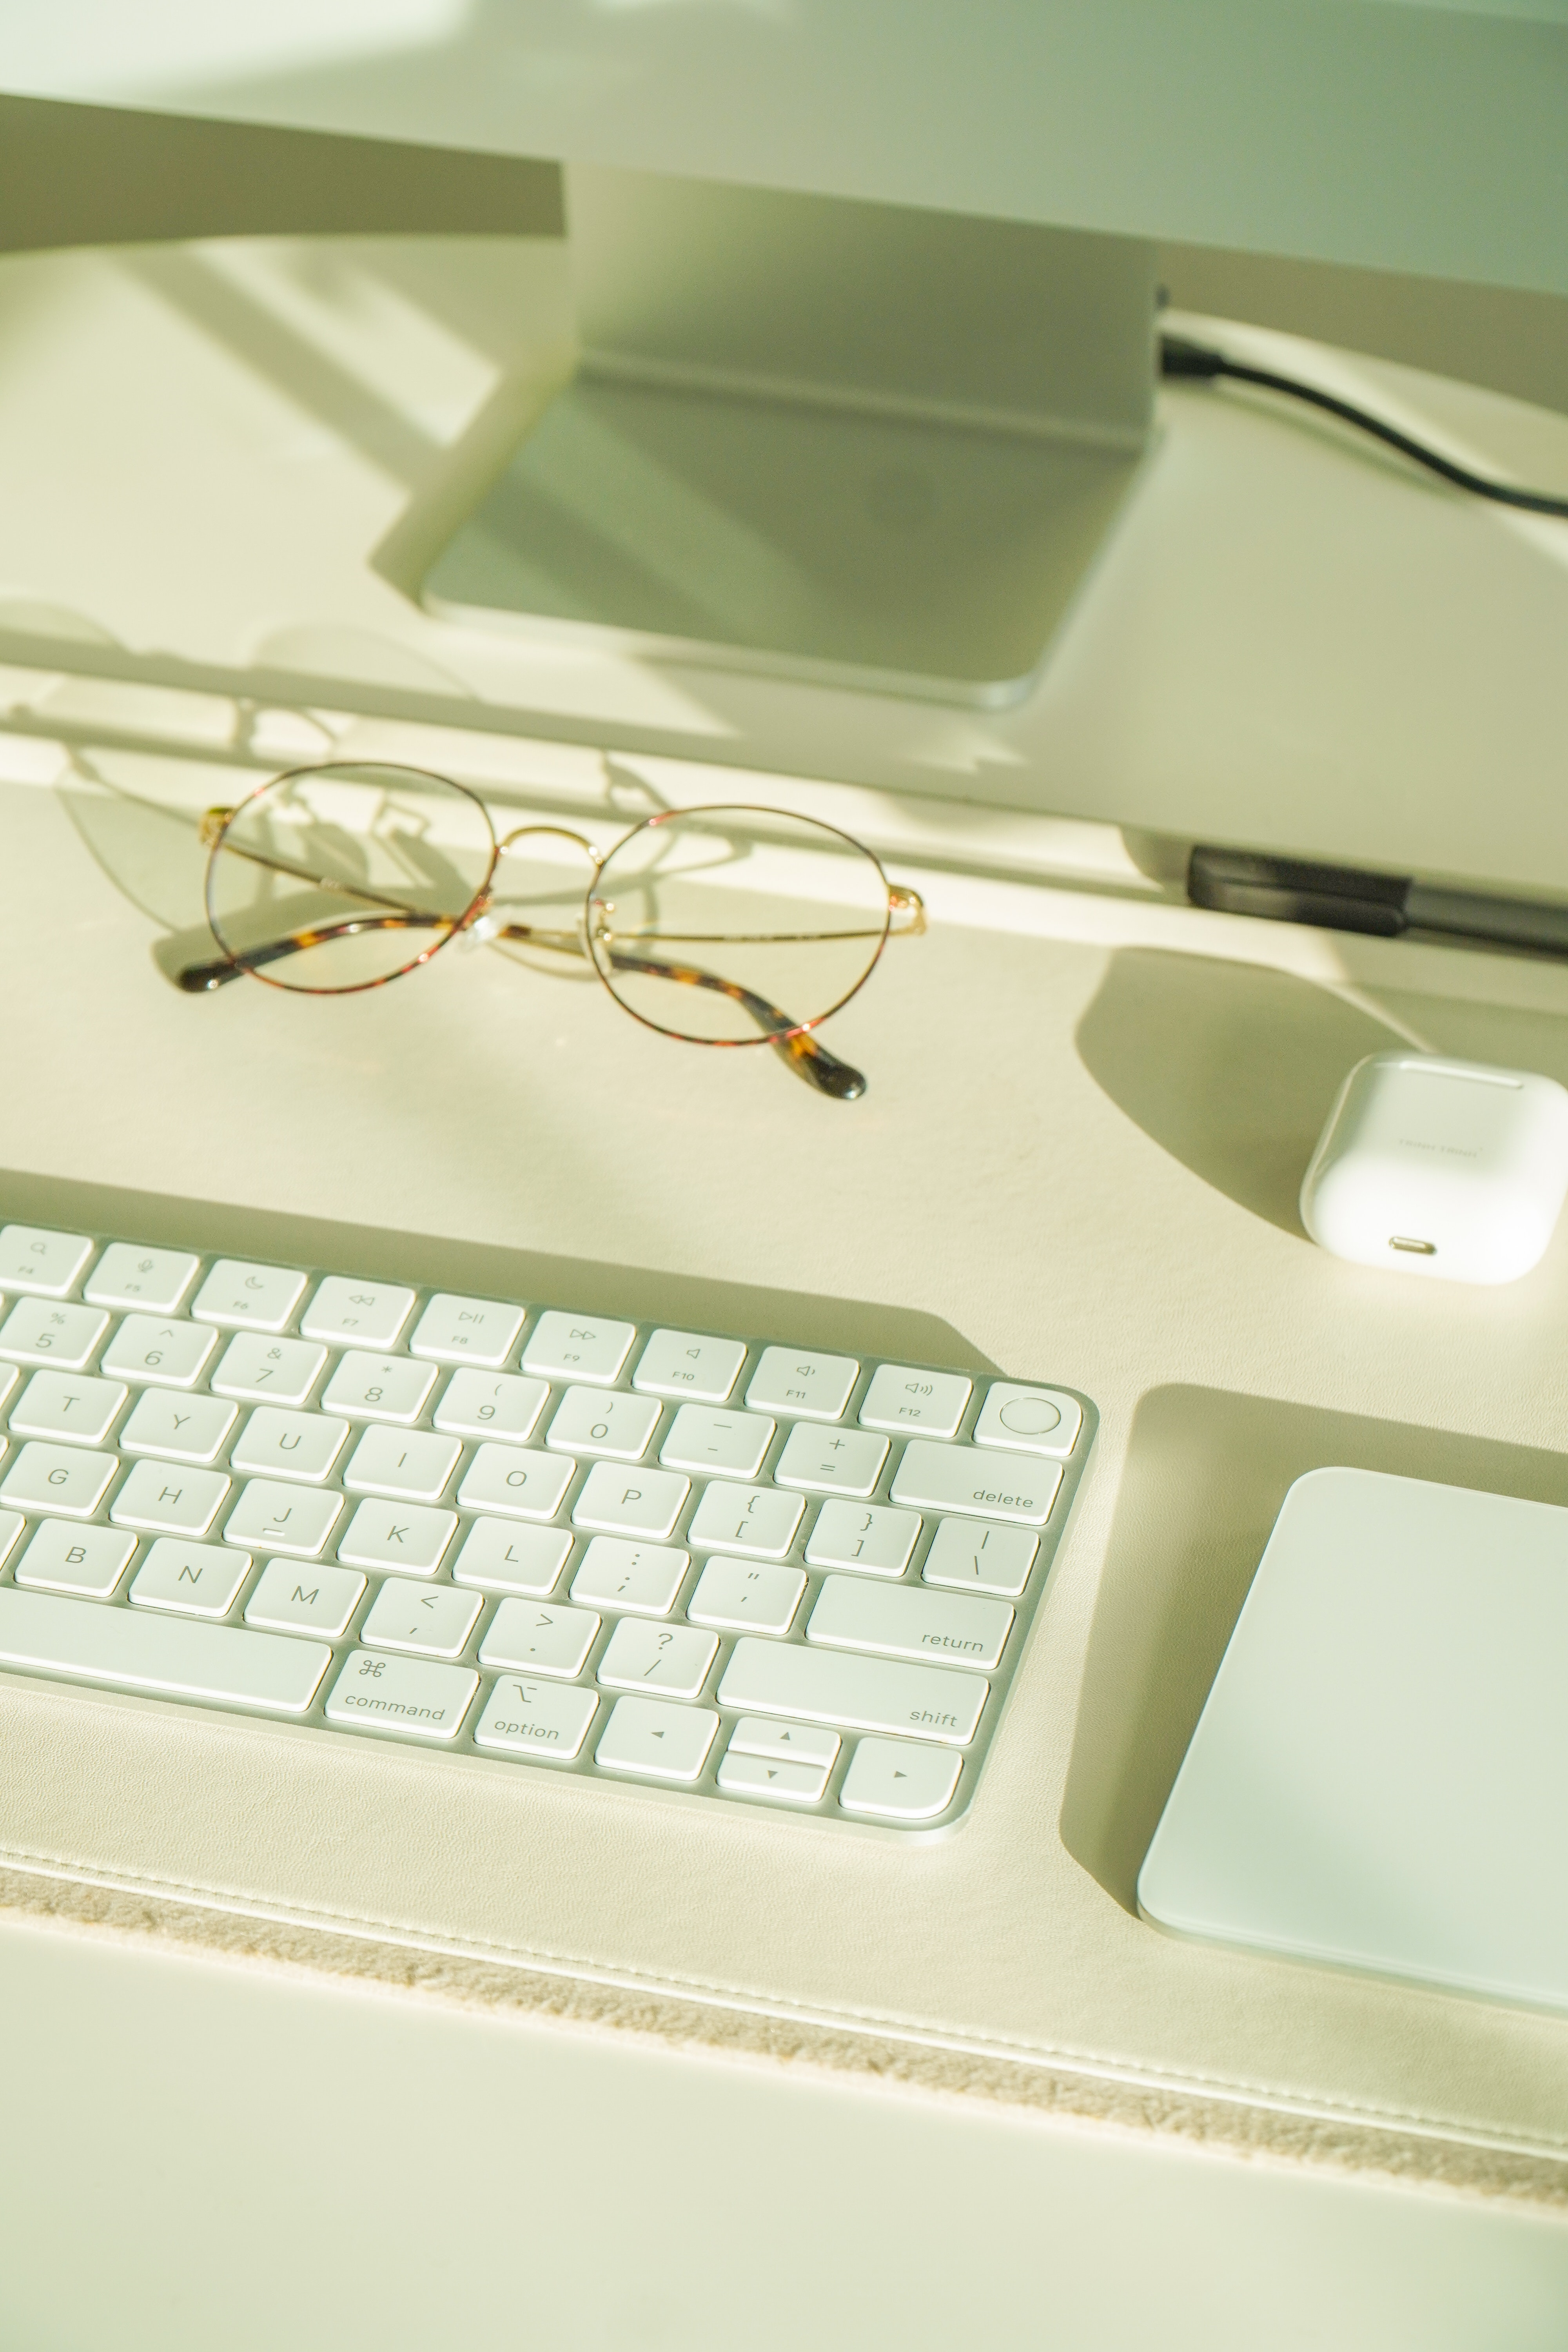
work, computer, computer keyboard, peripheral, personal computer, input device, space bar, office equipment, netbook, rectangle, gadget, computer hardware, font, laptop part, desk, output device, electronic device, Laptop accessory, technology, numeric keypad, display device, personal computer hardware, computer component, engineering, computer monitor, keyboard, multimedia, touchpad, plastic, computer accessory, Office instrument, Transparent material, wood, number, square, eyewear, computer desk, desktop computer, metal, electronics, office supplies